Sichtungsgarten Weihenstephan

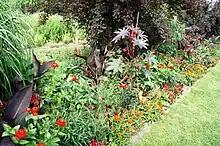
The 'Red Border', featuring "Canna", "Physocarpus", "Ricinus", and "Dahlia" cultivars, among others, in July 2013

Most of the research work supporting Germany's ecological planting style comes from Weihenstephan. The horticulturist Charles Quest-Ritson describes the Sichtungsgarten Weihenstephan as "the leading station in the country for horticultural trials of any kind". According to the garden designer Noel Kingsbury, the Sichtungsgarten is "Europe's leading research and teaching garden" and "a unique institution, with no real equivalent in the English-speaking world". Kingsbury notes that the trialing process at Weihenstephan is thorough and consequently slow; he finds the process at RHS Garden Wisley to be "amateurish" in comparison, but concedes that it allows far more plants to be trialled.